Kristian Brinch Koren

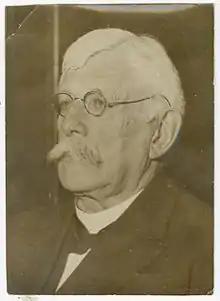

Kristian Brinch Koren (May 23, 1863 – February 10, 1938) was a Norwegian historian and archivist. He was appointed national archivist of Norway in 1912, serving from 1913 to 1933.